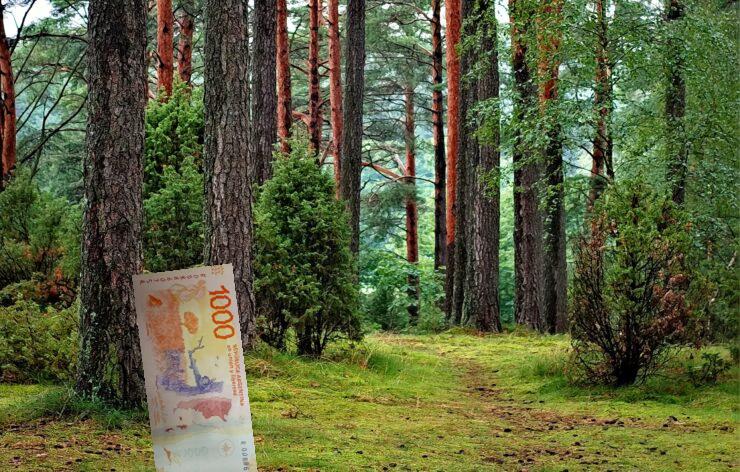
Denominación: 1000